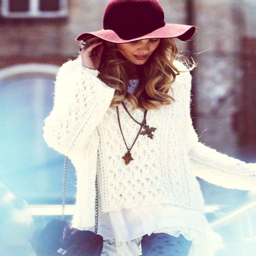
the perfect outfit for a floppy hat .